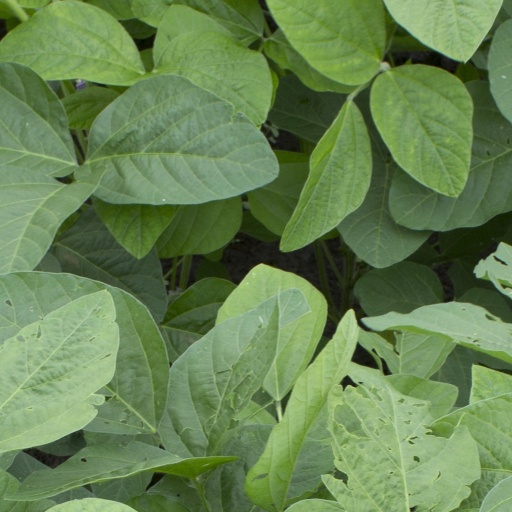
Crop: soybean